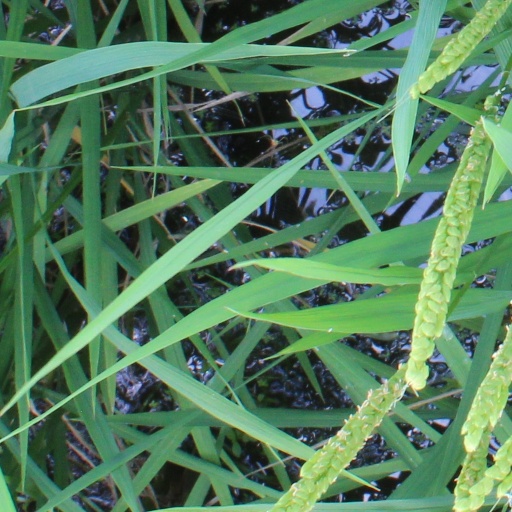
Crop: rice